Gibeah

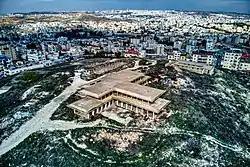
Tell el-Ful in northern Jerusalem is usually identified with Gibeah of Benjamin

Gibeah ("Gīḇəʿā"; "Gīḇəʿaṯ") is the name of three places mentioned in the Hebrew Bible, in the tribes of Benjamin, Judah, and Ephraim respectively.